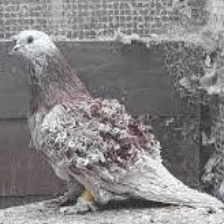
Species: FRILL BACK PIGEON
Scientific name: COLUMBA LIVIA DOMESTICA